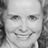
Emotion: happy